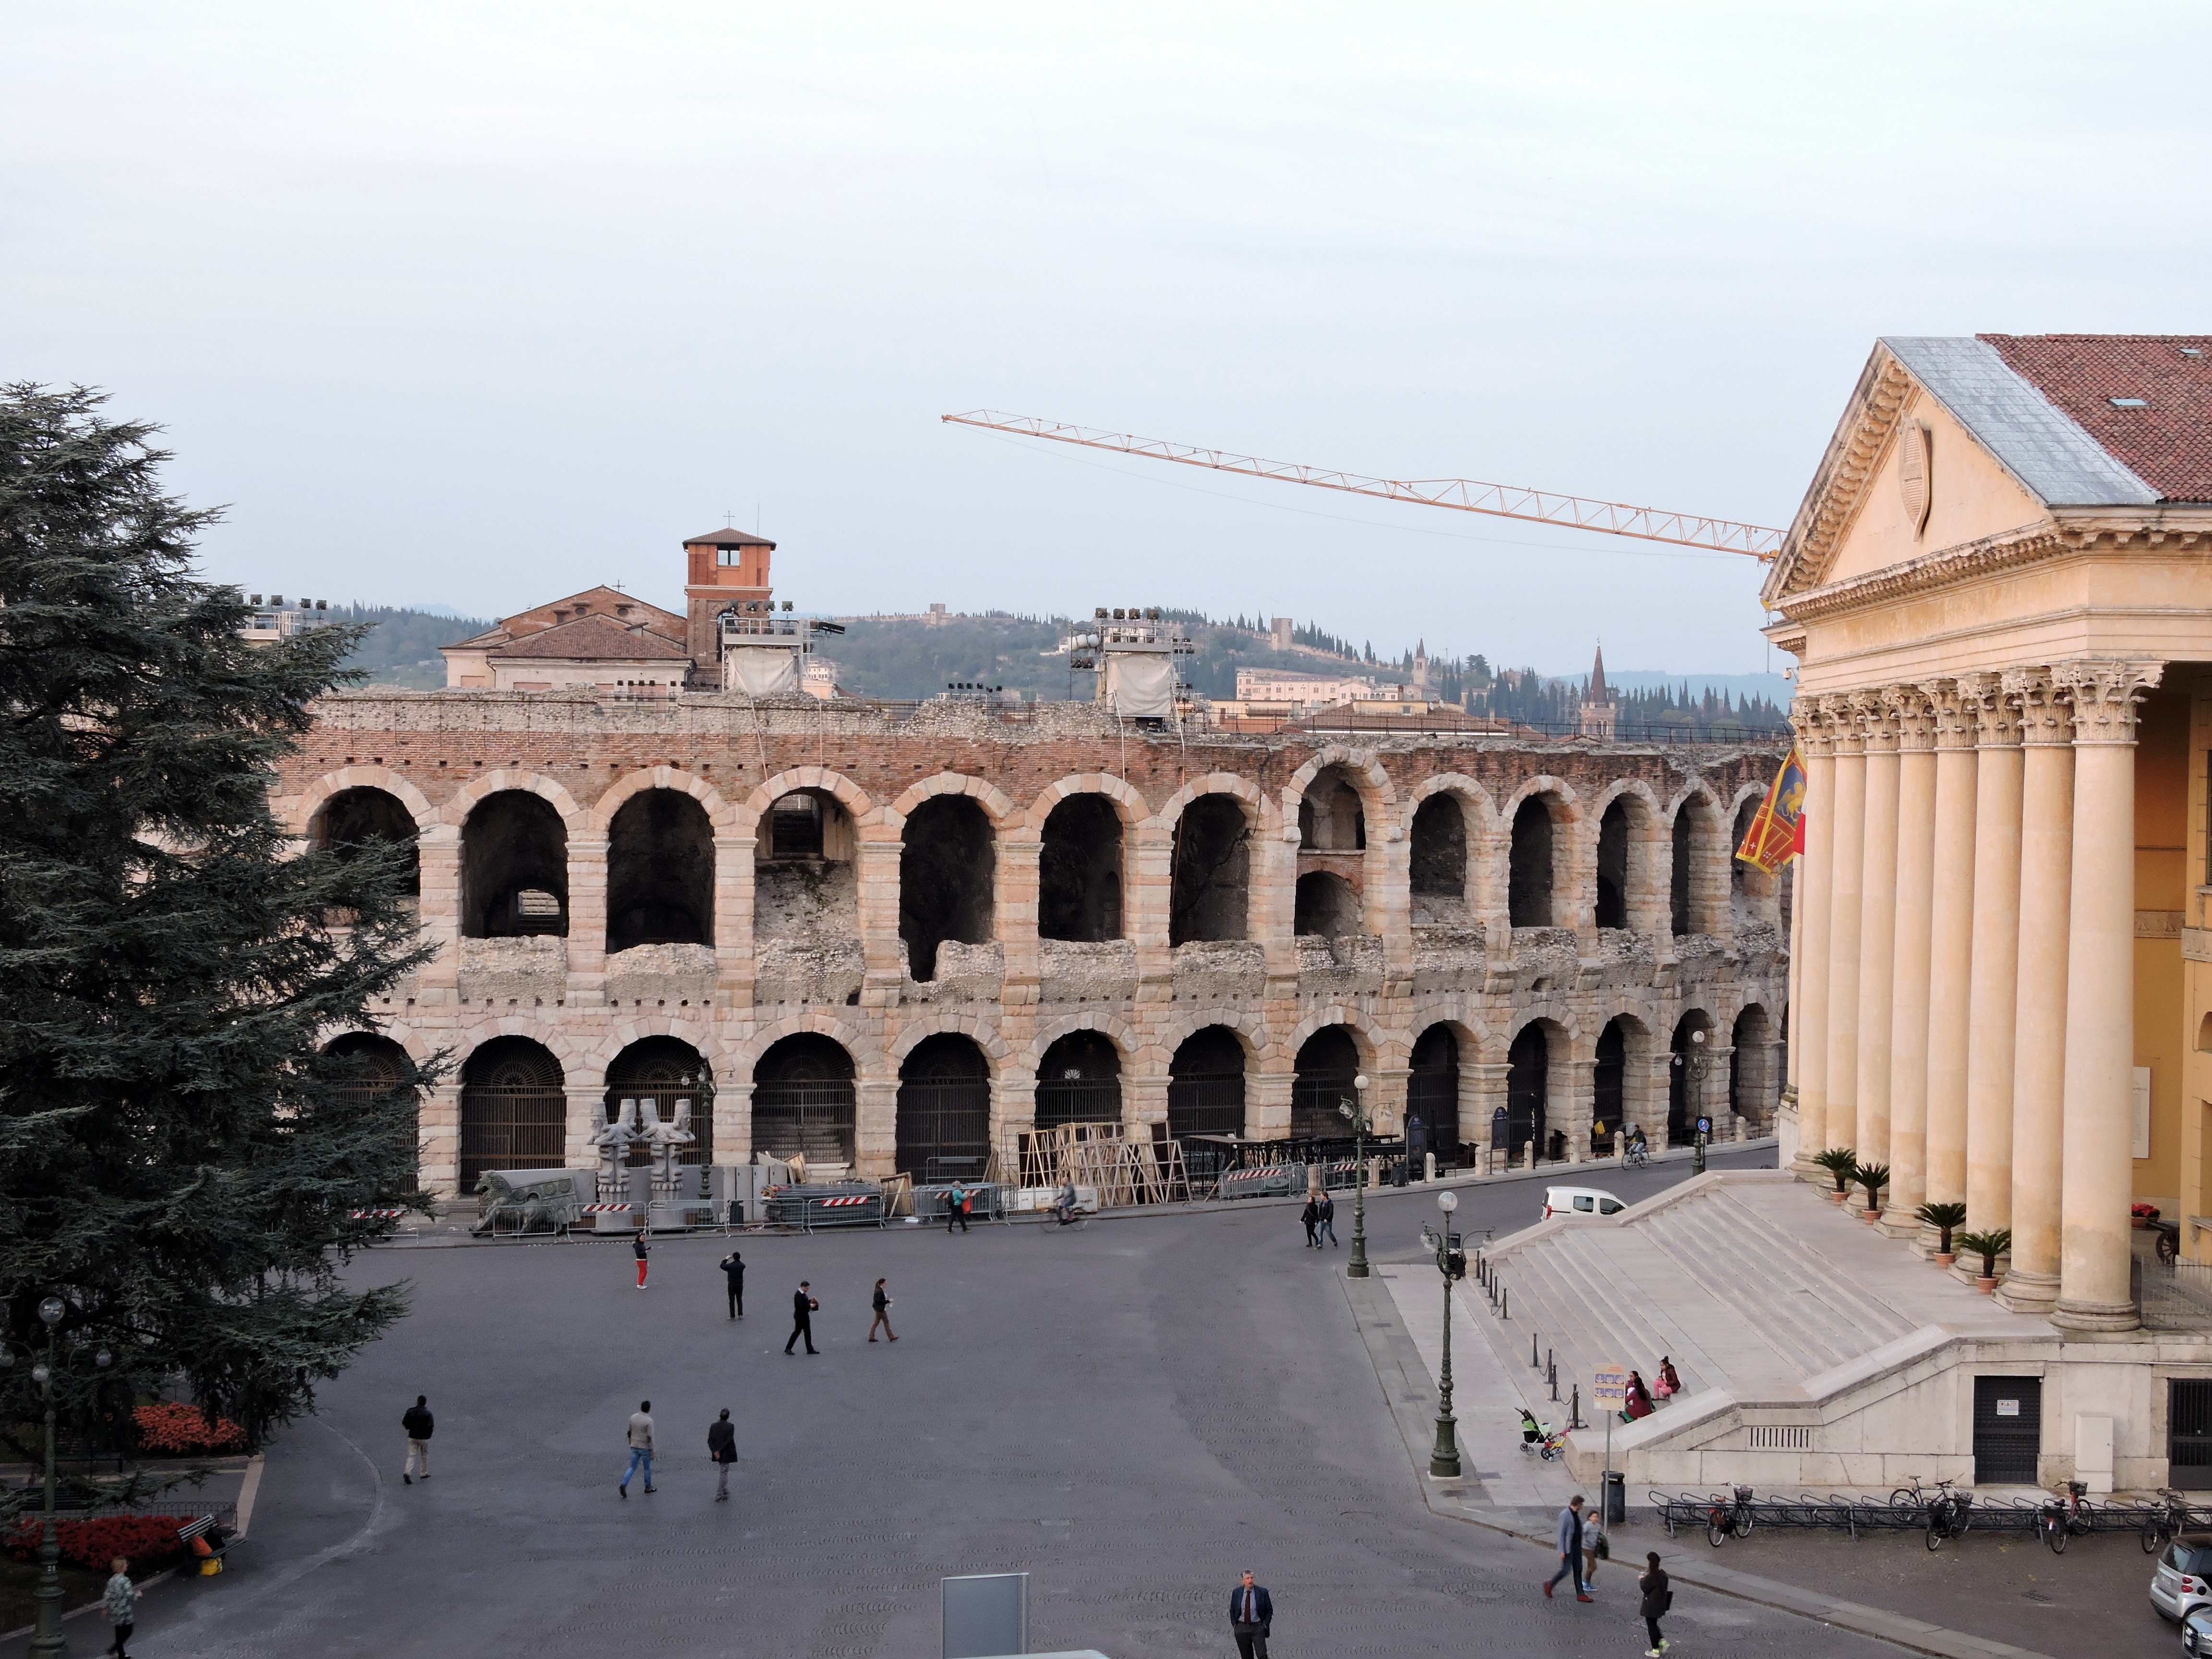
architecture, structure, building, palace, city, monument, plaza, landmark, italy, tourism, arena, verona, town square, arc, ancient rome, ancient history, human settlement, piazza bra